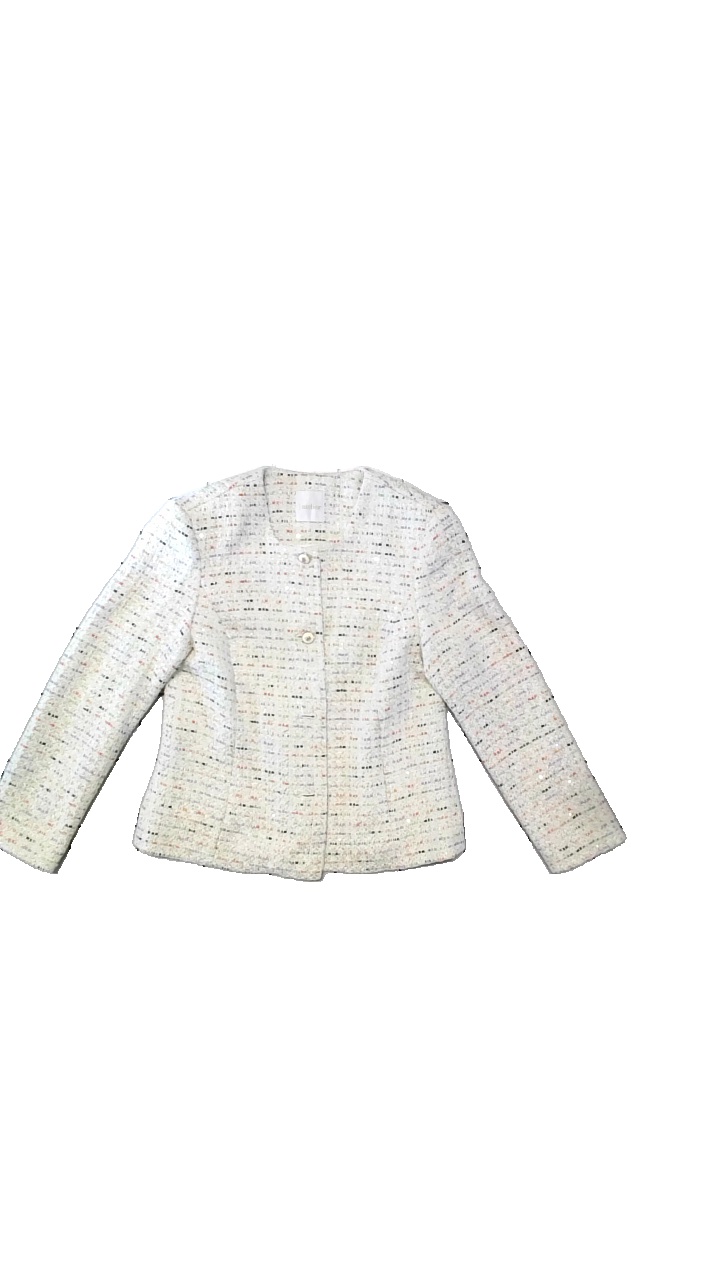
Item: Blazer (Ladies)
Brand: Atelier
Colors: White, Green, Multicolor
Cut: Regular
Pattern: Striped
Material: Shell:70%polyester, 25%polyacryl, 5%wool. Lining: 100% polyester
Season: All
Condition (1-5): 4
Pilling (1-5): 4
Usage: Reuse
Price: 100-150